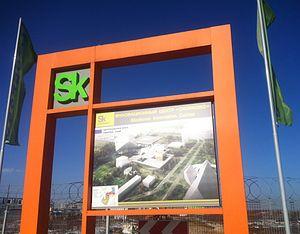
Le centre de recherche et développement Skolkovo est un parc technologique à Skolkovo, une localité rurale située à l'ouest de Moscou.